Colin Holderman

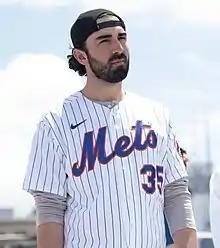
Holderman with the New York Mets in 2022

Colin Scott Holderman (born October 8, 1995) is an American professional baseball pitcher for the Pittsburgh Pirates of Major League Baseball (MLB). He has previously played in MLB for the New York Mets.